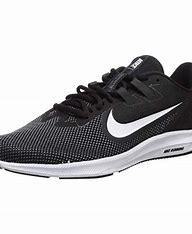
Brand: Nike
Model: Downshifter 9